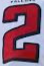
Number: 2